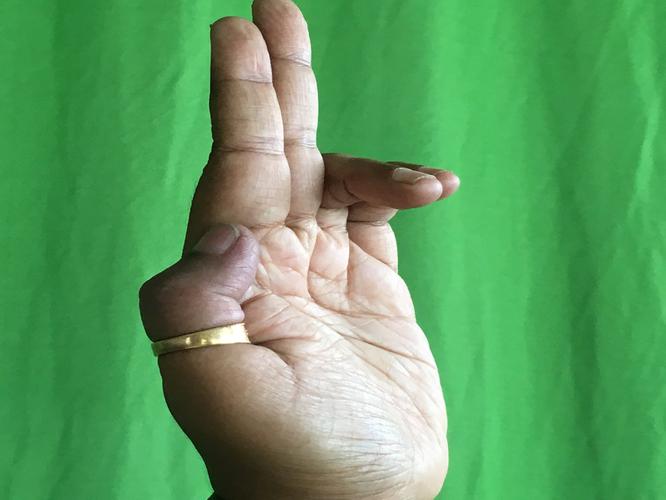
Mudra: Ardhapathaka
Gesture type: single_hand